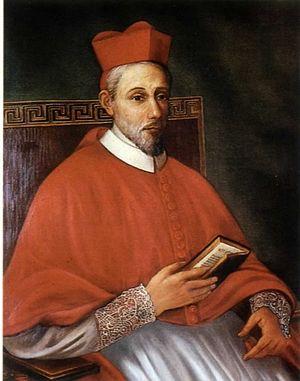
Le cardinal Barbarigo
Marcantonio Barbarigo est un cardinal italien du XVIIᵉ siècle et du début du XVIIIᵉ siècle.